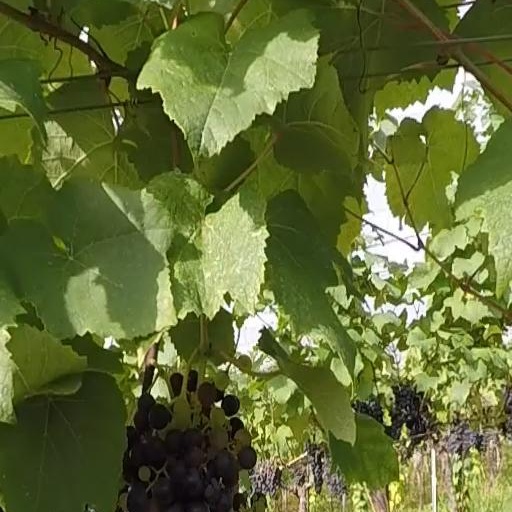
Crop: grape